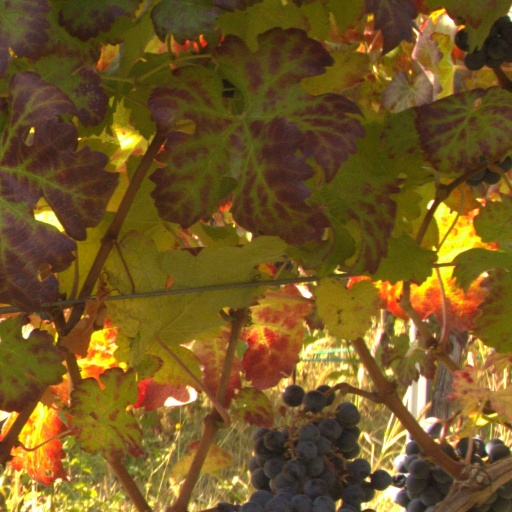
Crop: grape